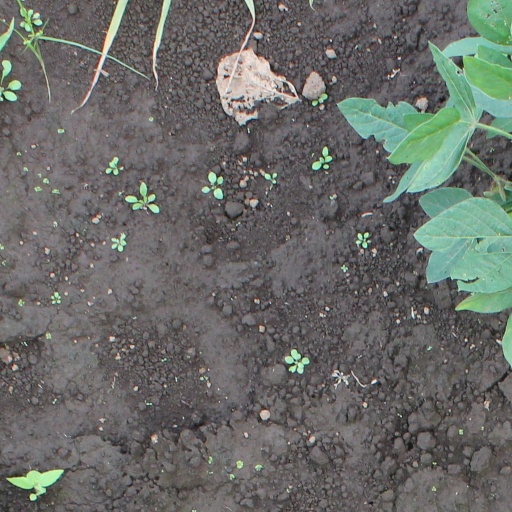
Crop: soybean